Architectural theory

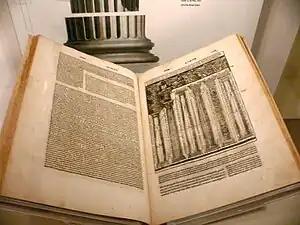
1521 Cesare Cesariano Italian translation of De Architectura Libri Decem (The Ten Books on Architecture) by Marcus Vitruvius Pollio. Preserved in the Smithsonian Museum of American History

There is little information or evidence about major architectural theory in antiquity, until the 1st century BC, with the work of Vitruvius. This does not mean, however, that such works did not exist, given that many works never survived antiquity.